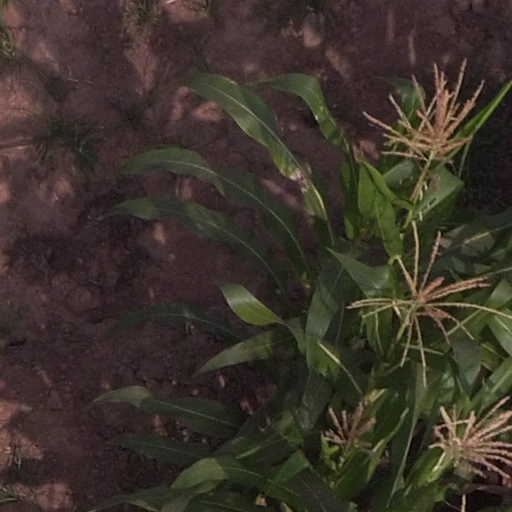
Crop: maize; corn